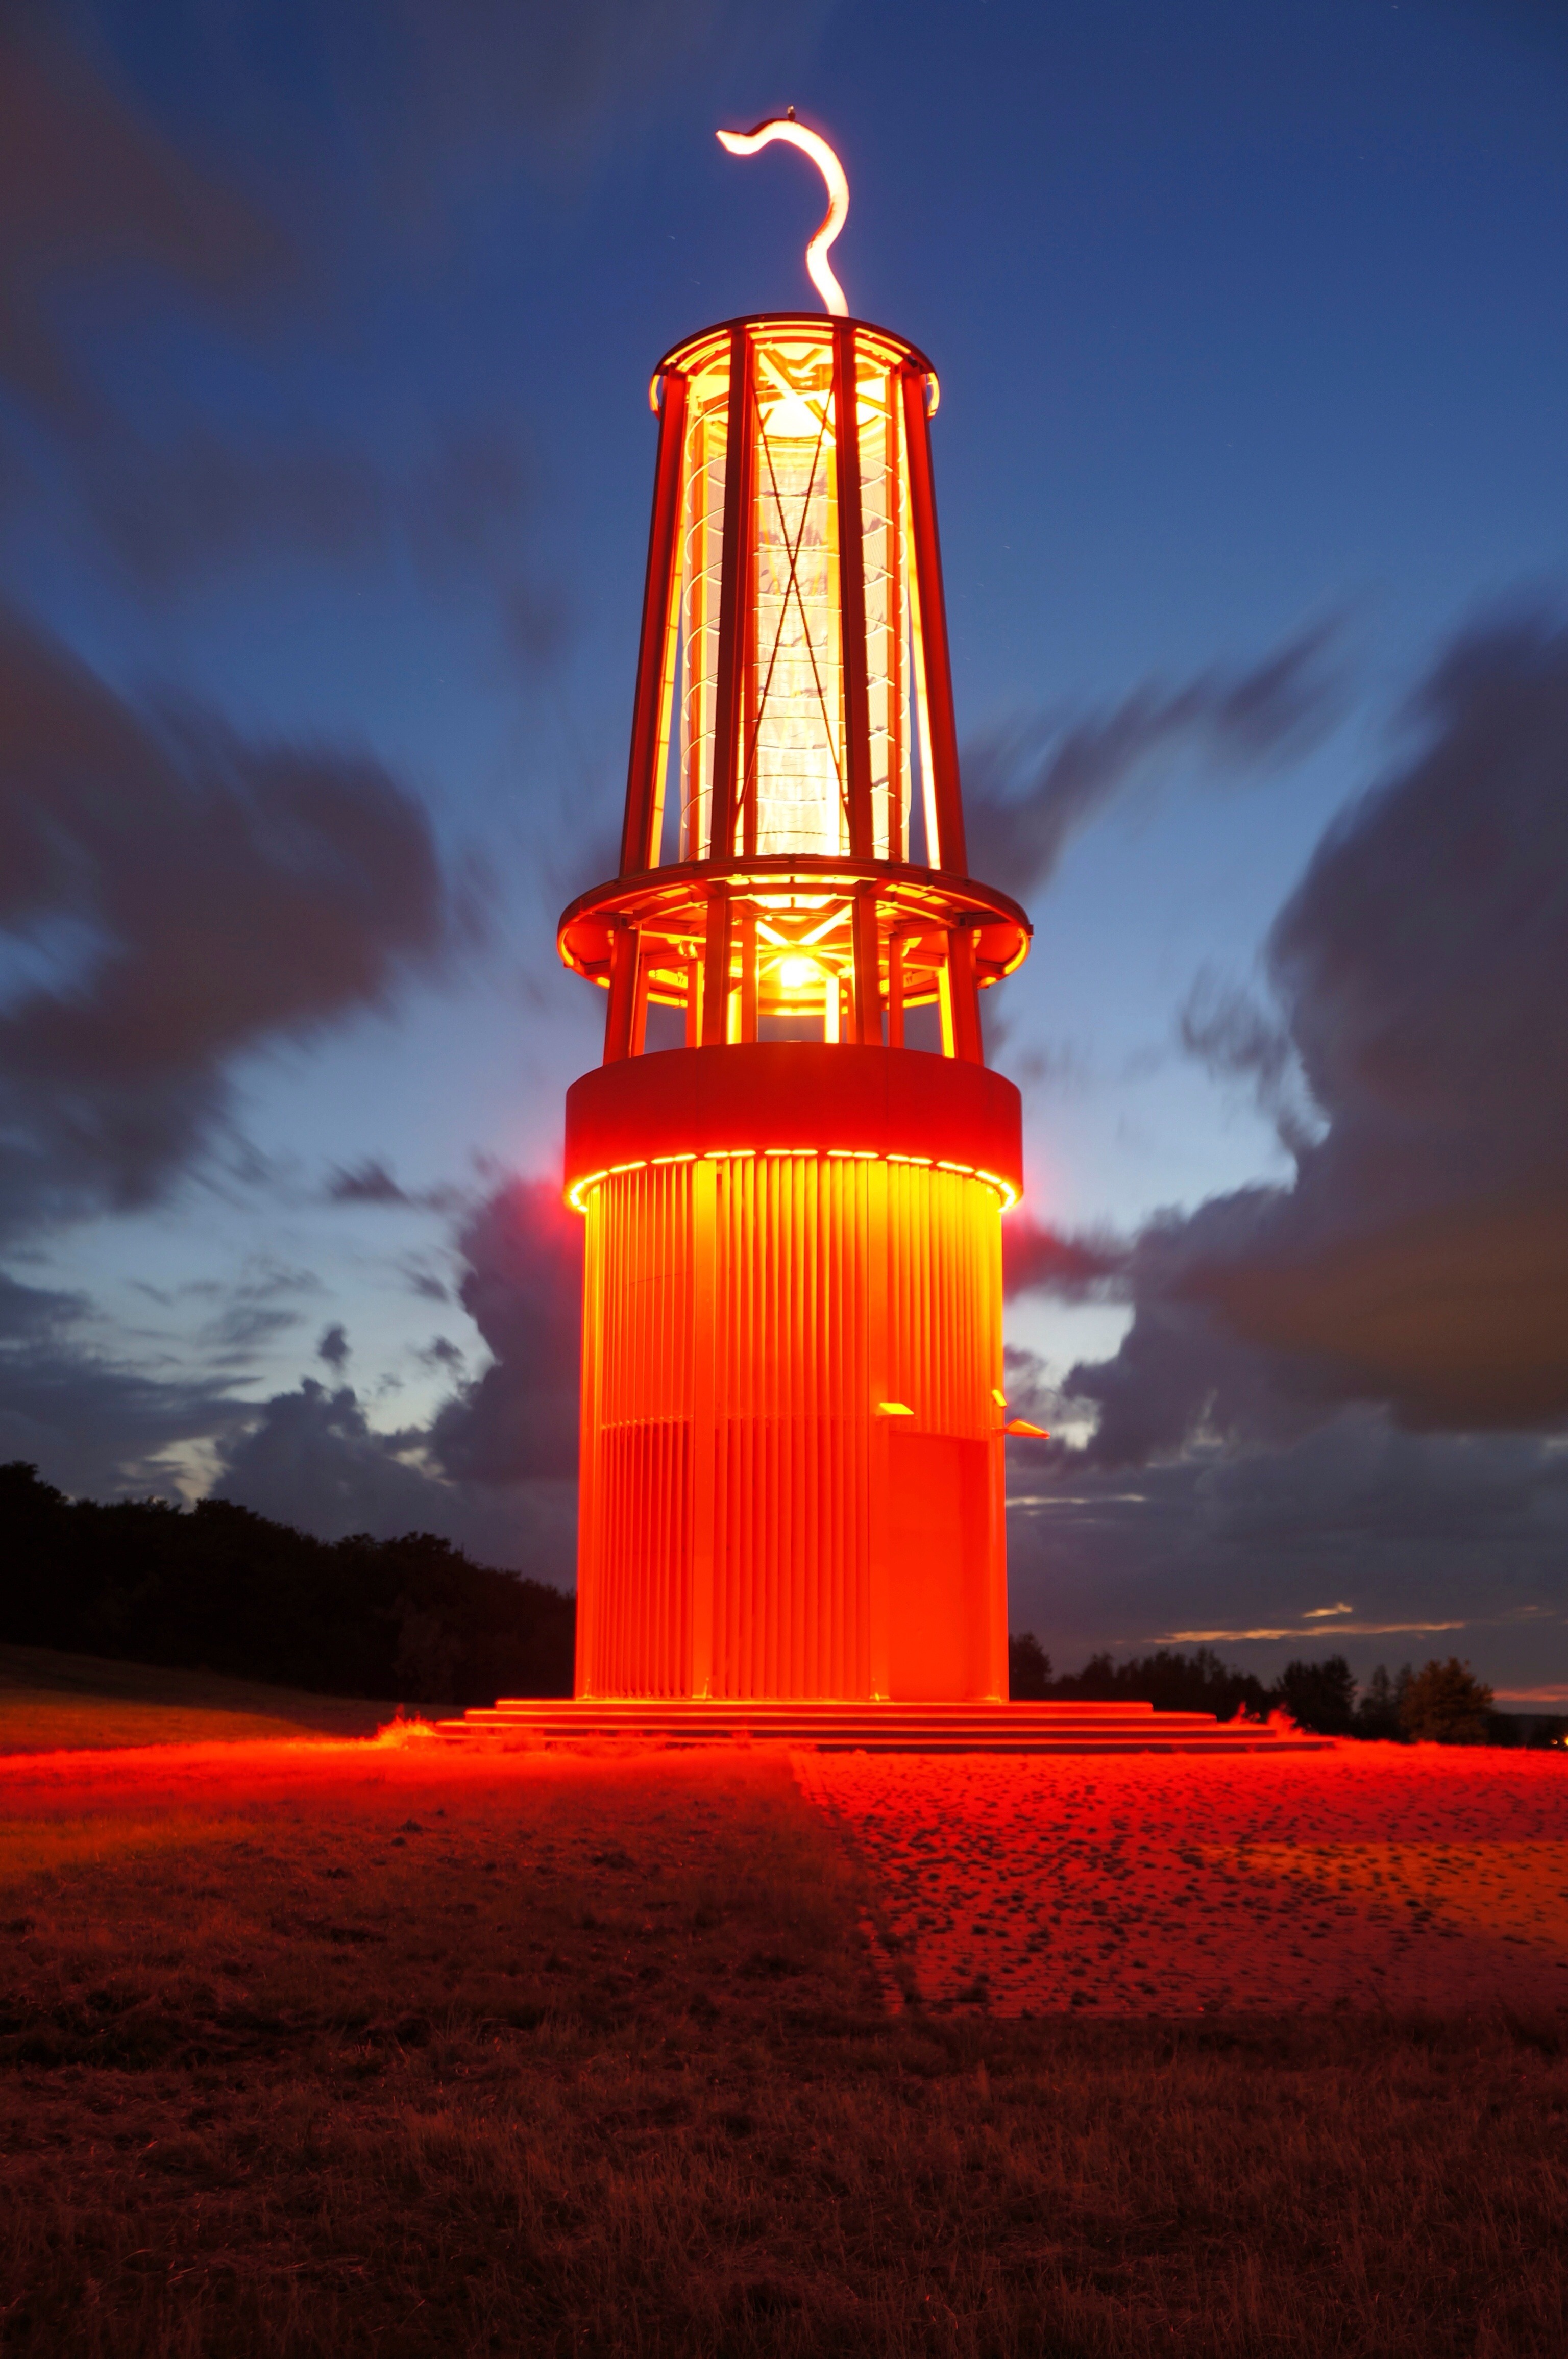
horizon, light, cloud, lighthouse, sky, sunset, night, dawn, dusk, evening, red, tower, landmark, industry, lamp, lighting, dump, ruhr area, industrial heritage, niederrhein, safety lamp, moers